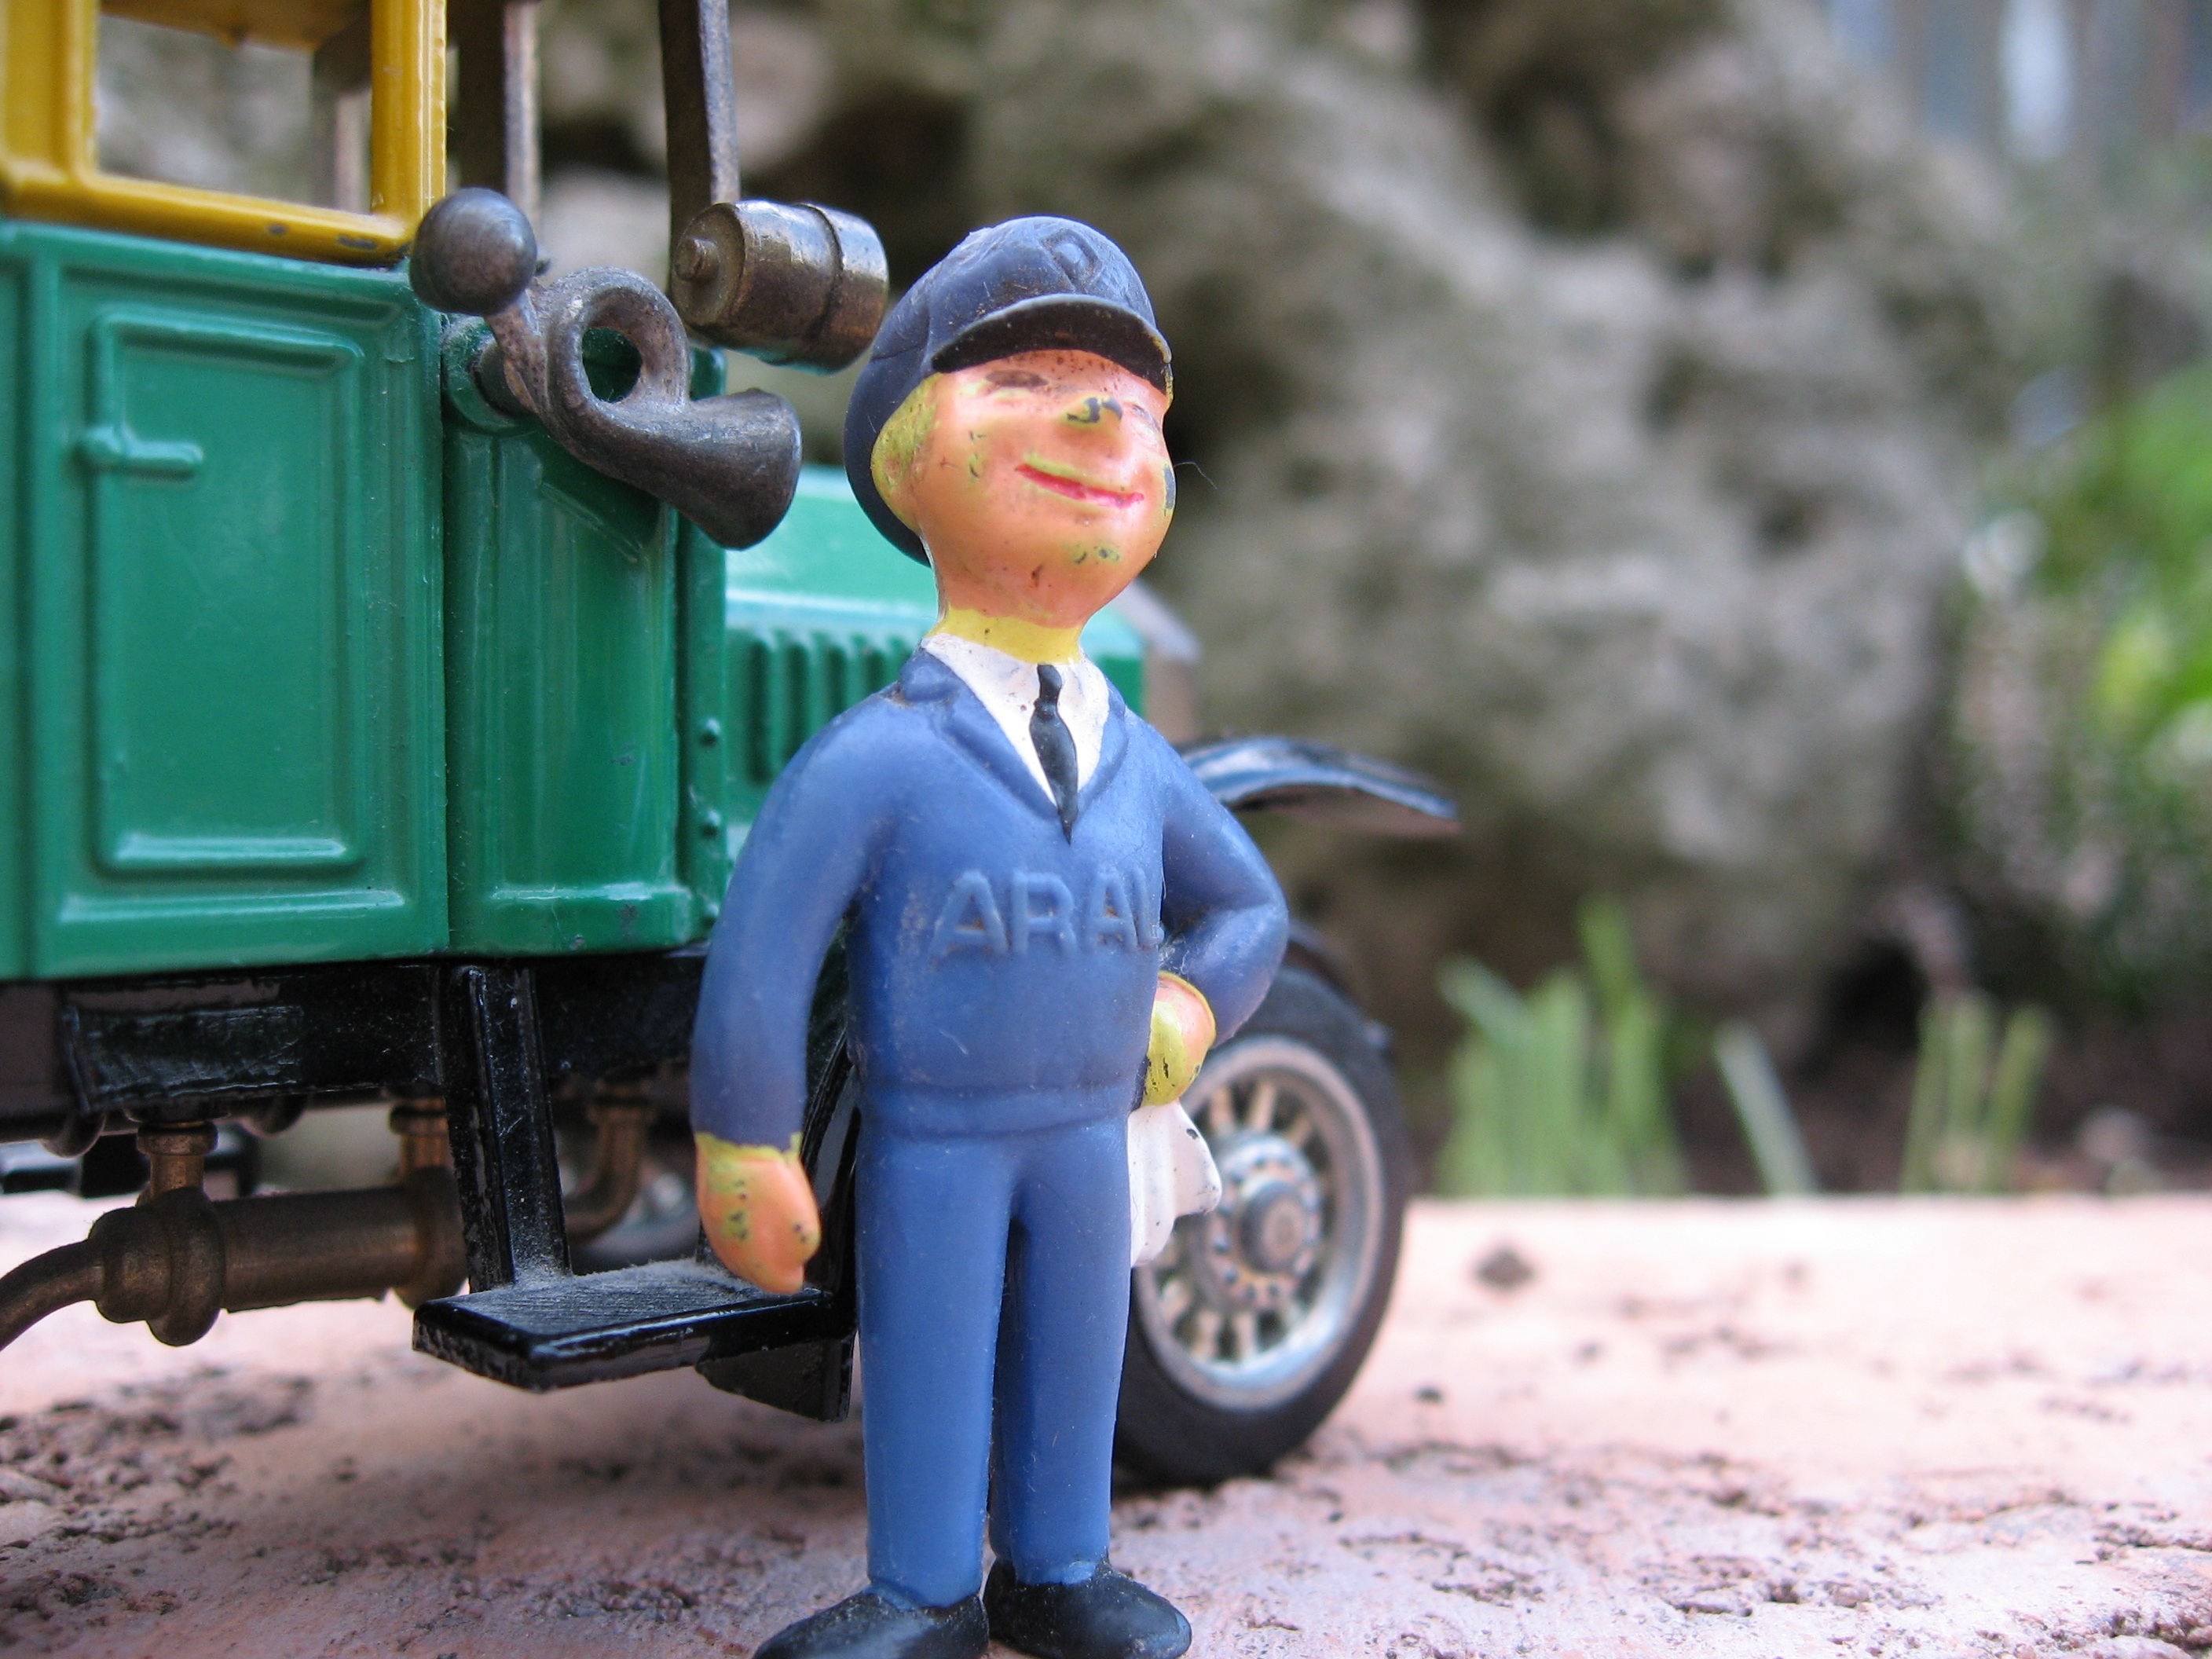
person, people, traffic, antique, retro, spring, vehicle, collection, macro, child, memory, nostalgia, blue, one, toys, oldtimer, past, historically, flea market, collect, collector, old bus, model car, old time, gas station attendant, aral